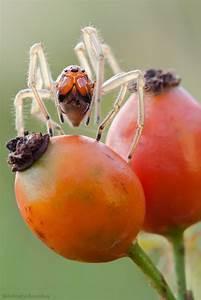
spider